Frank Nagai

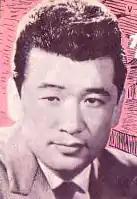
Frank Nagai in 1957.

Frank Nagai (フランク 永井; March 18, 1932 – October 27, 2008) was a Japanese singer. Known for his attractive baritone voice. His real name was Kiyoto Nagai (永井 清人 "Nagai Kiyoto").